Iron Block Building (Milwaukee, Wisconsin)

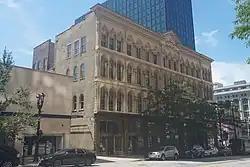
Iron Block Building

The Iron Block Building is a five-story commercial structure with a cast-iron exterior built in 1860 in Milwaukee, Wisconsin. In 1974 it was added to the National Register of Historic Places - the only surviving building in Milwaukee with a cast iron skin - a common technique from 1850 to 1870.